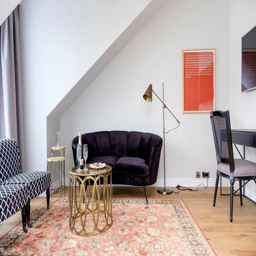
a suite at the hotel .